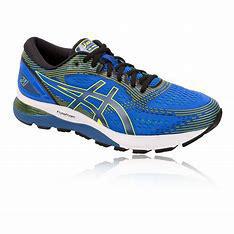
Brand: Asics
Model: Gel Nimbus 21